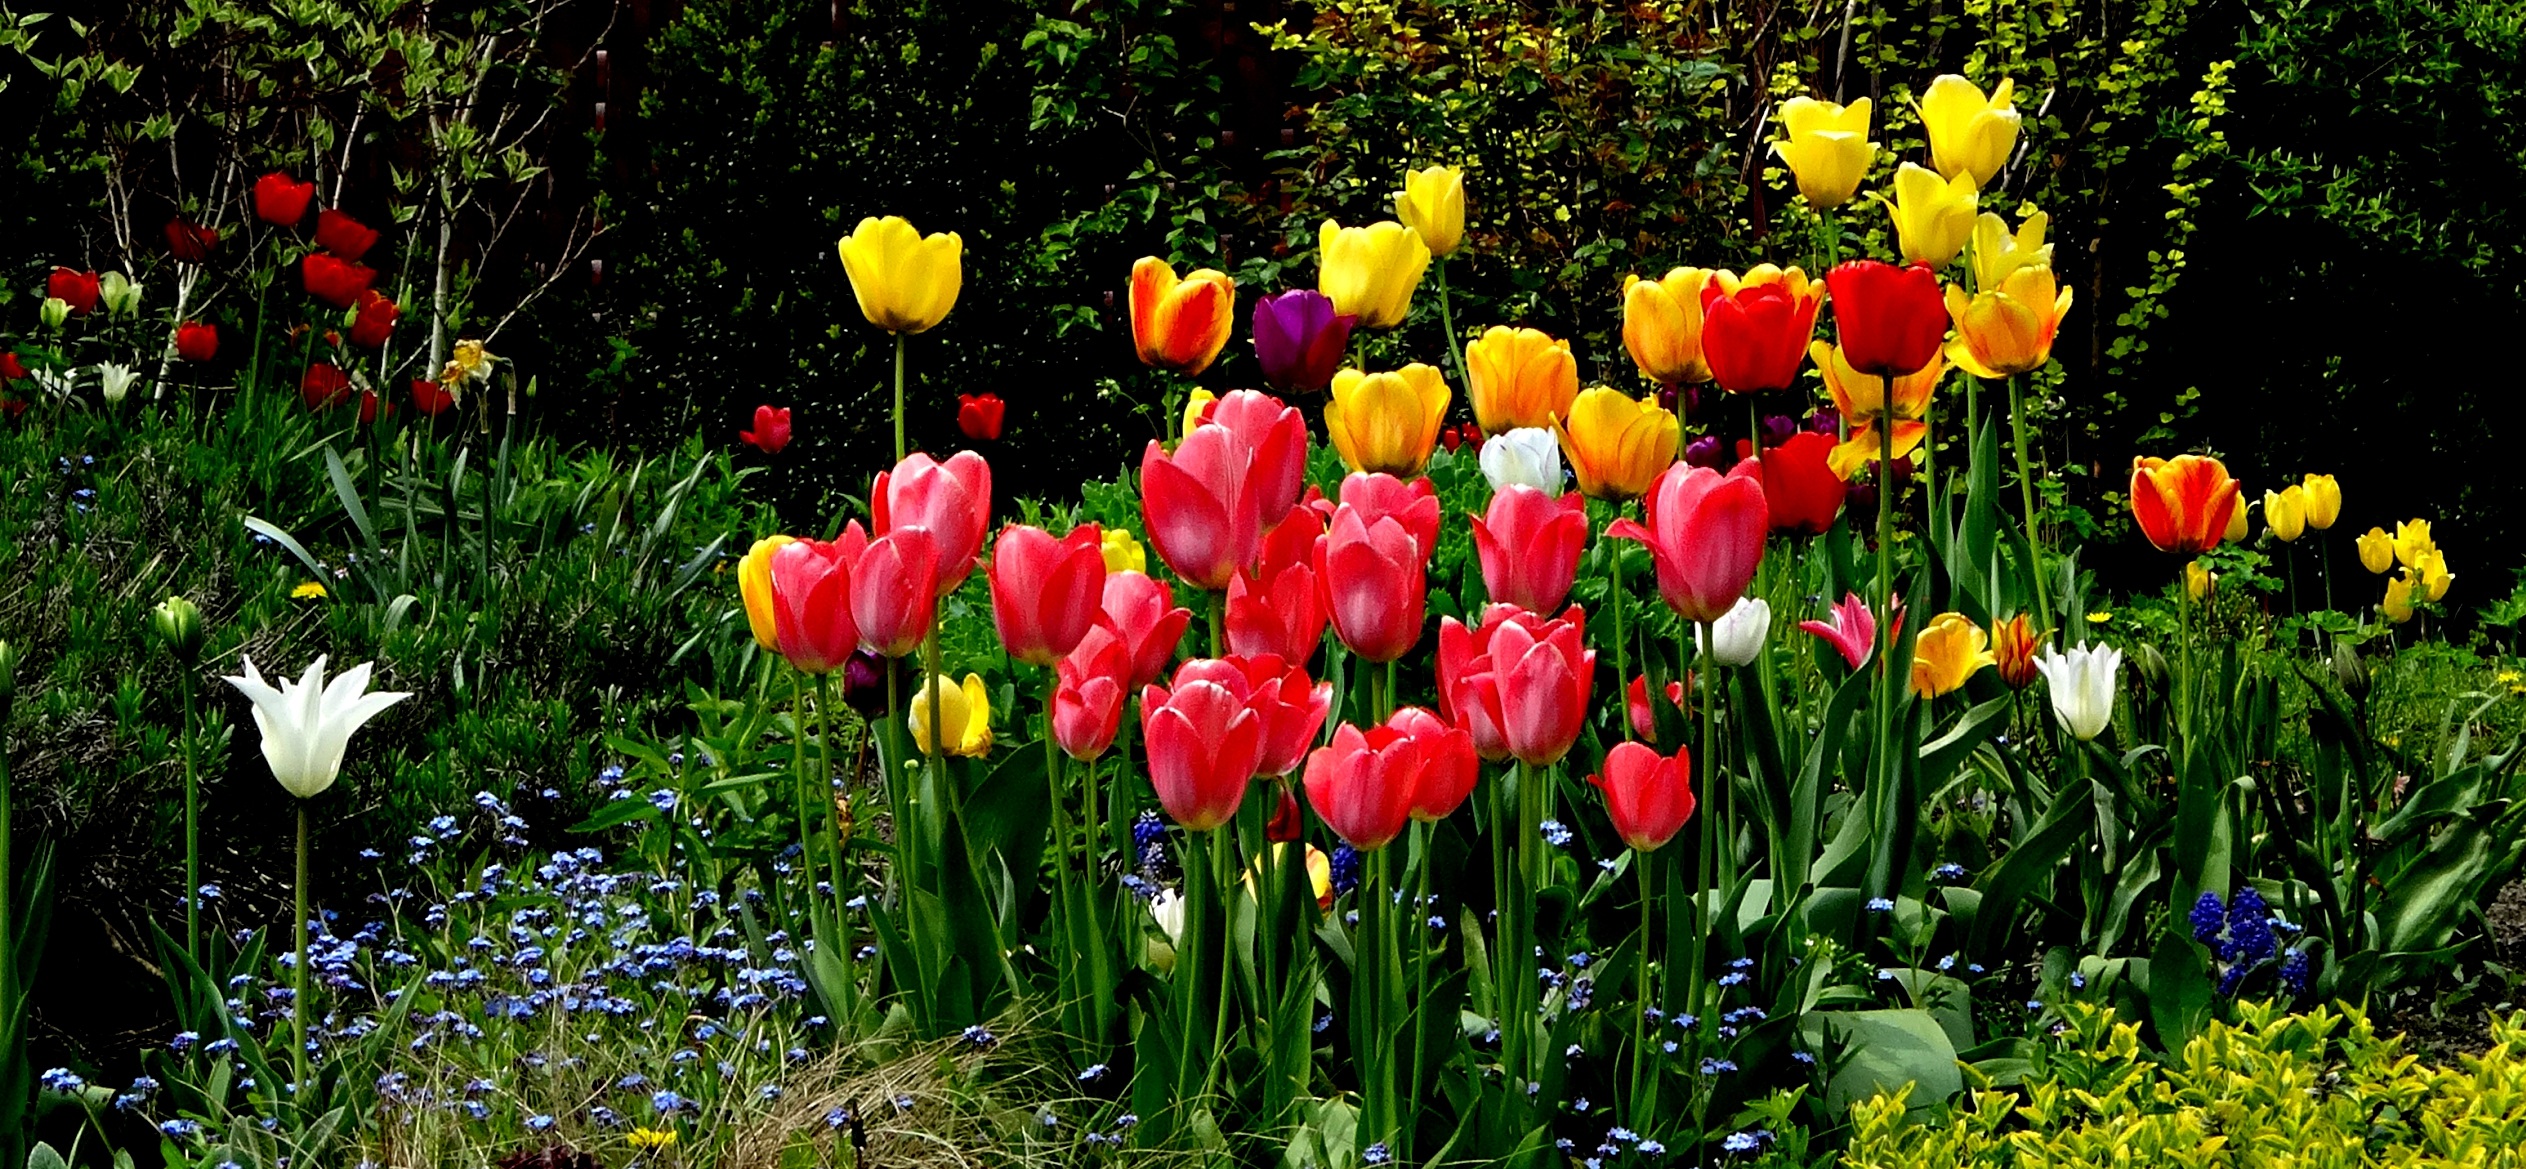
nature, plant, flower, bloom, tulip, spring, botany, garden, flora, flowers, beauty, tulips, colored, flowering plant, lily family, land plant